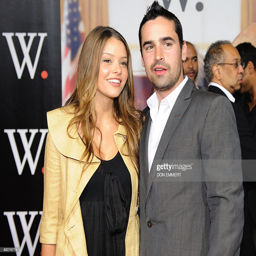
actor poses for photos at the premier of the movie .